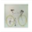
Label: bicycle